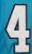
Number: 4